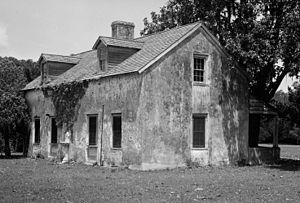
Le Nathaniel Greene Cottage, ou Tabby House au domaine Dungeness sur l'île Cumberland, sud-est de la Géorgie, États-Unis